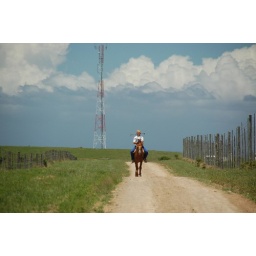
horse in the clouds